Sky position (RA, Dec in degrees): 245.571, 10.473
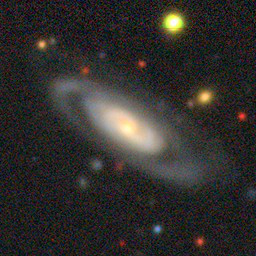
Galaxy morphology: Unbarred Tight Spiral Galaxies